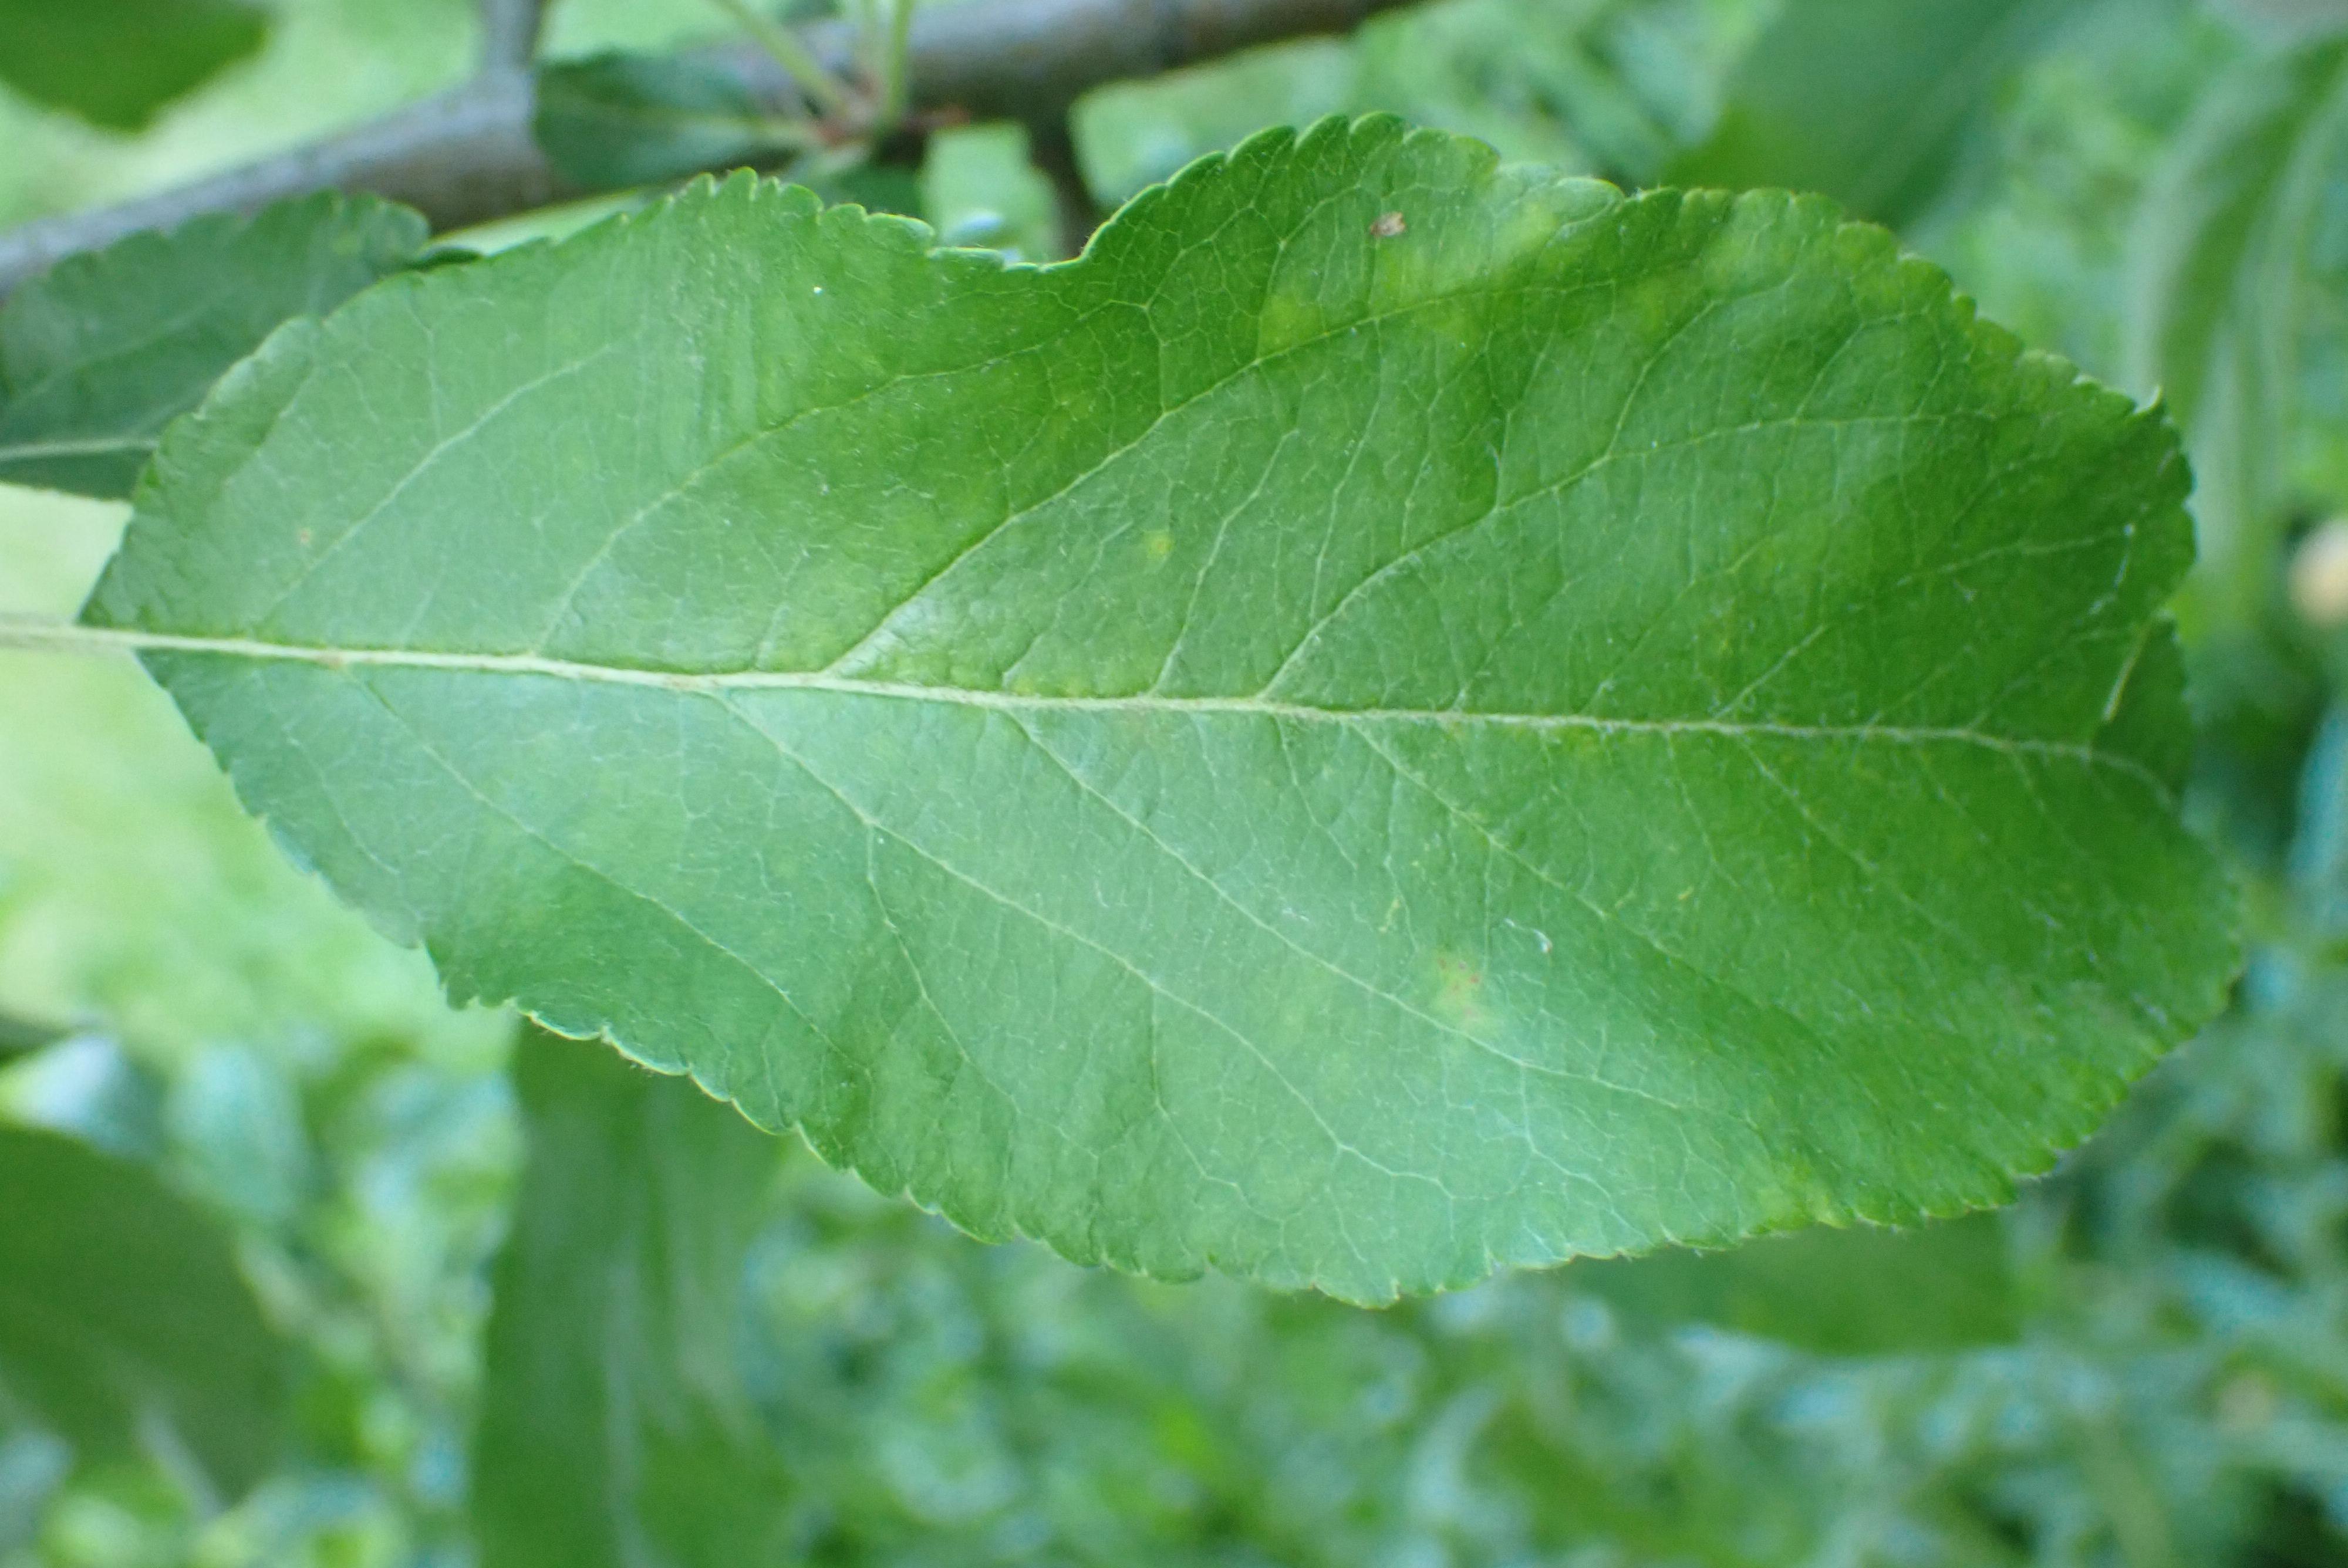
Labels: scab